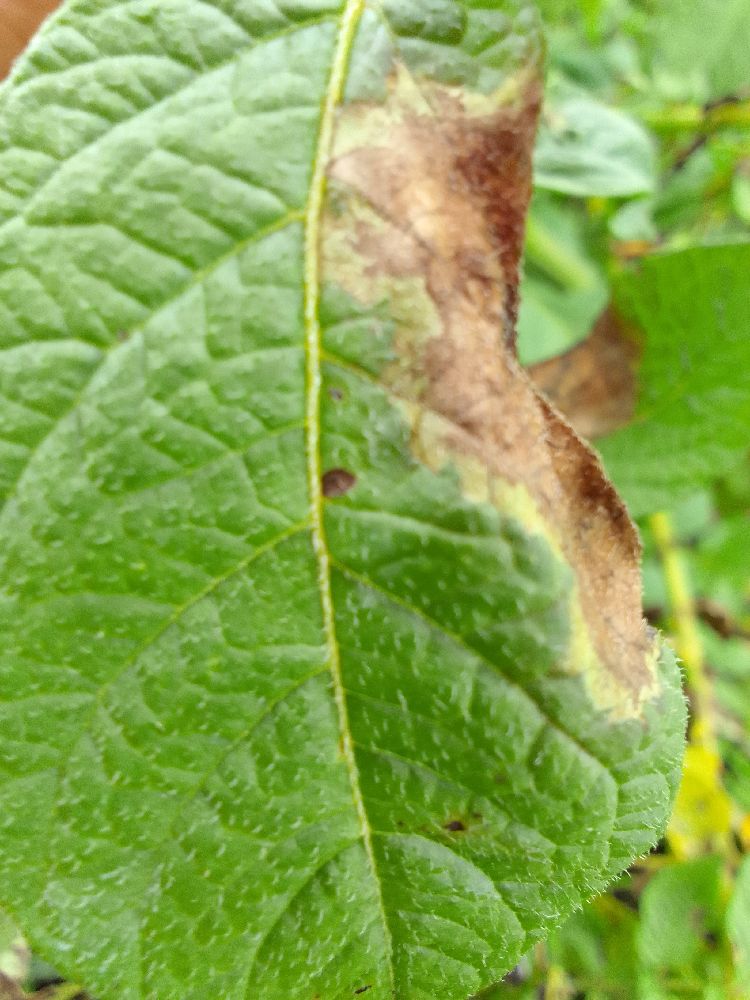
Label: Late blight